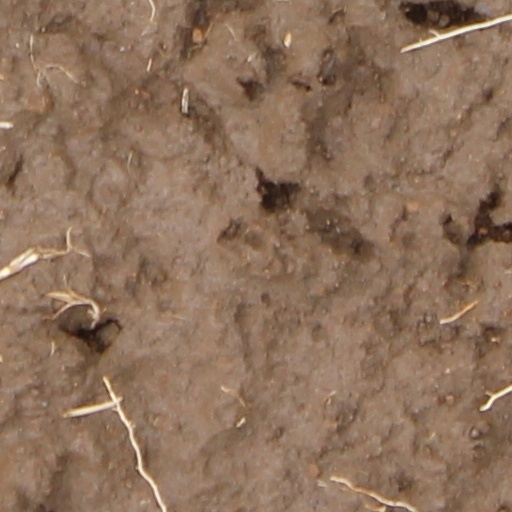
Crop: wheat